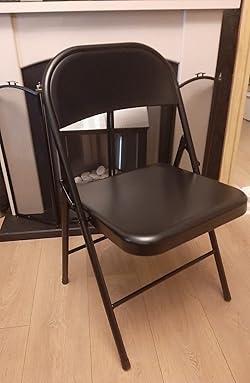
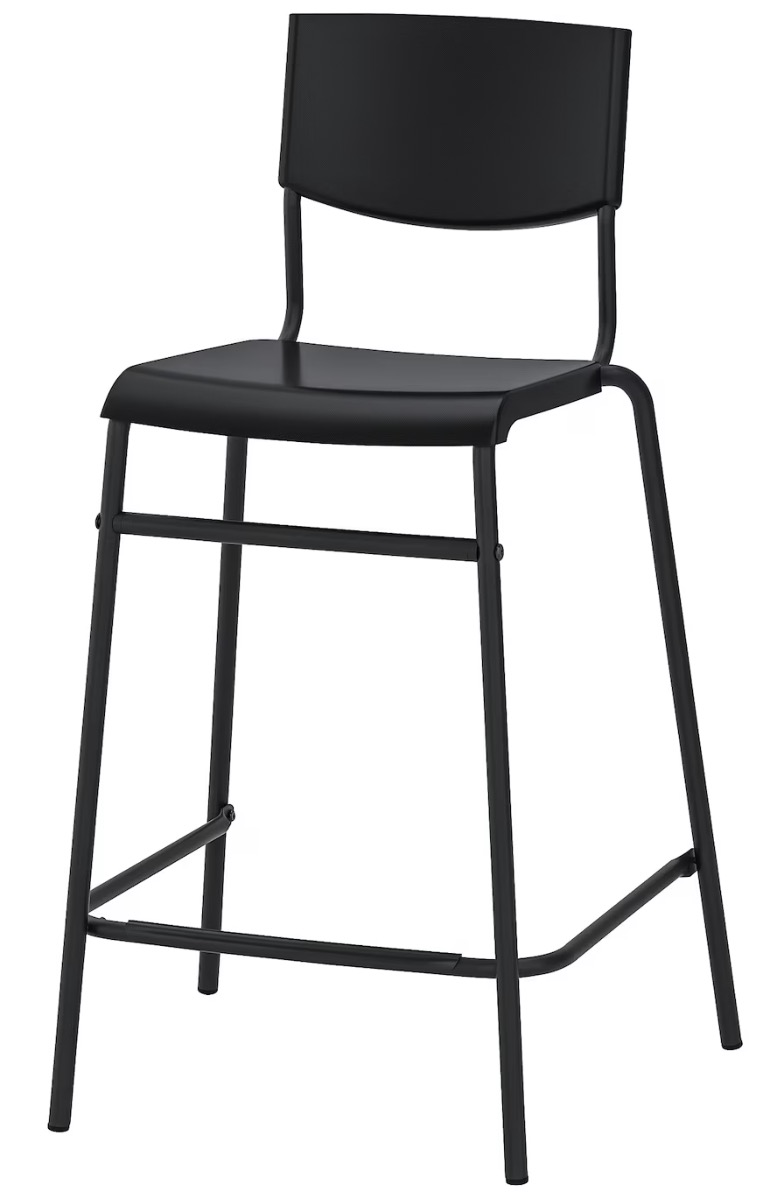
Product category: stool
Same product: no